Political positions of Joe Biden

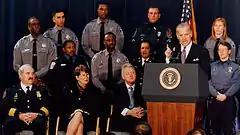
Senator Biden speaking at the 1994 Crime Bill's signing with Attorney General Janet Reno and President Bill Clinton

Joe Biden served as president of the United States from 2021 to 2025, vice president from 2009 to 2017, and in the United States Senate from 1973 until 2009. A member of the Democratic Party, he made his second presidential run in 2008, later being announced as Democratic presidential nominee Barack Obama's running mate in 2008. He was elected vice president in 2008 and re-elected in 2012. In April 2019, Biden announced his 2020 presidential campaign. He became the presumptive Democratic nominee in April 2020, was formally nominated by the Democratic Party in August 2020, and defeated Republican incumbent Donald Trump in the November 2020 election.